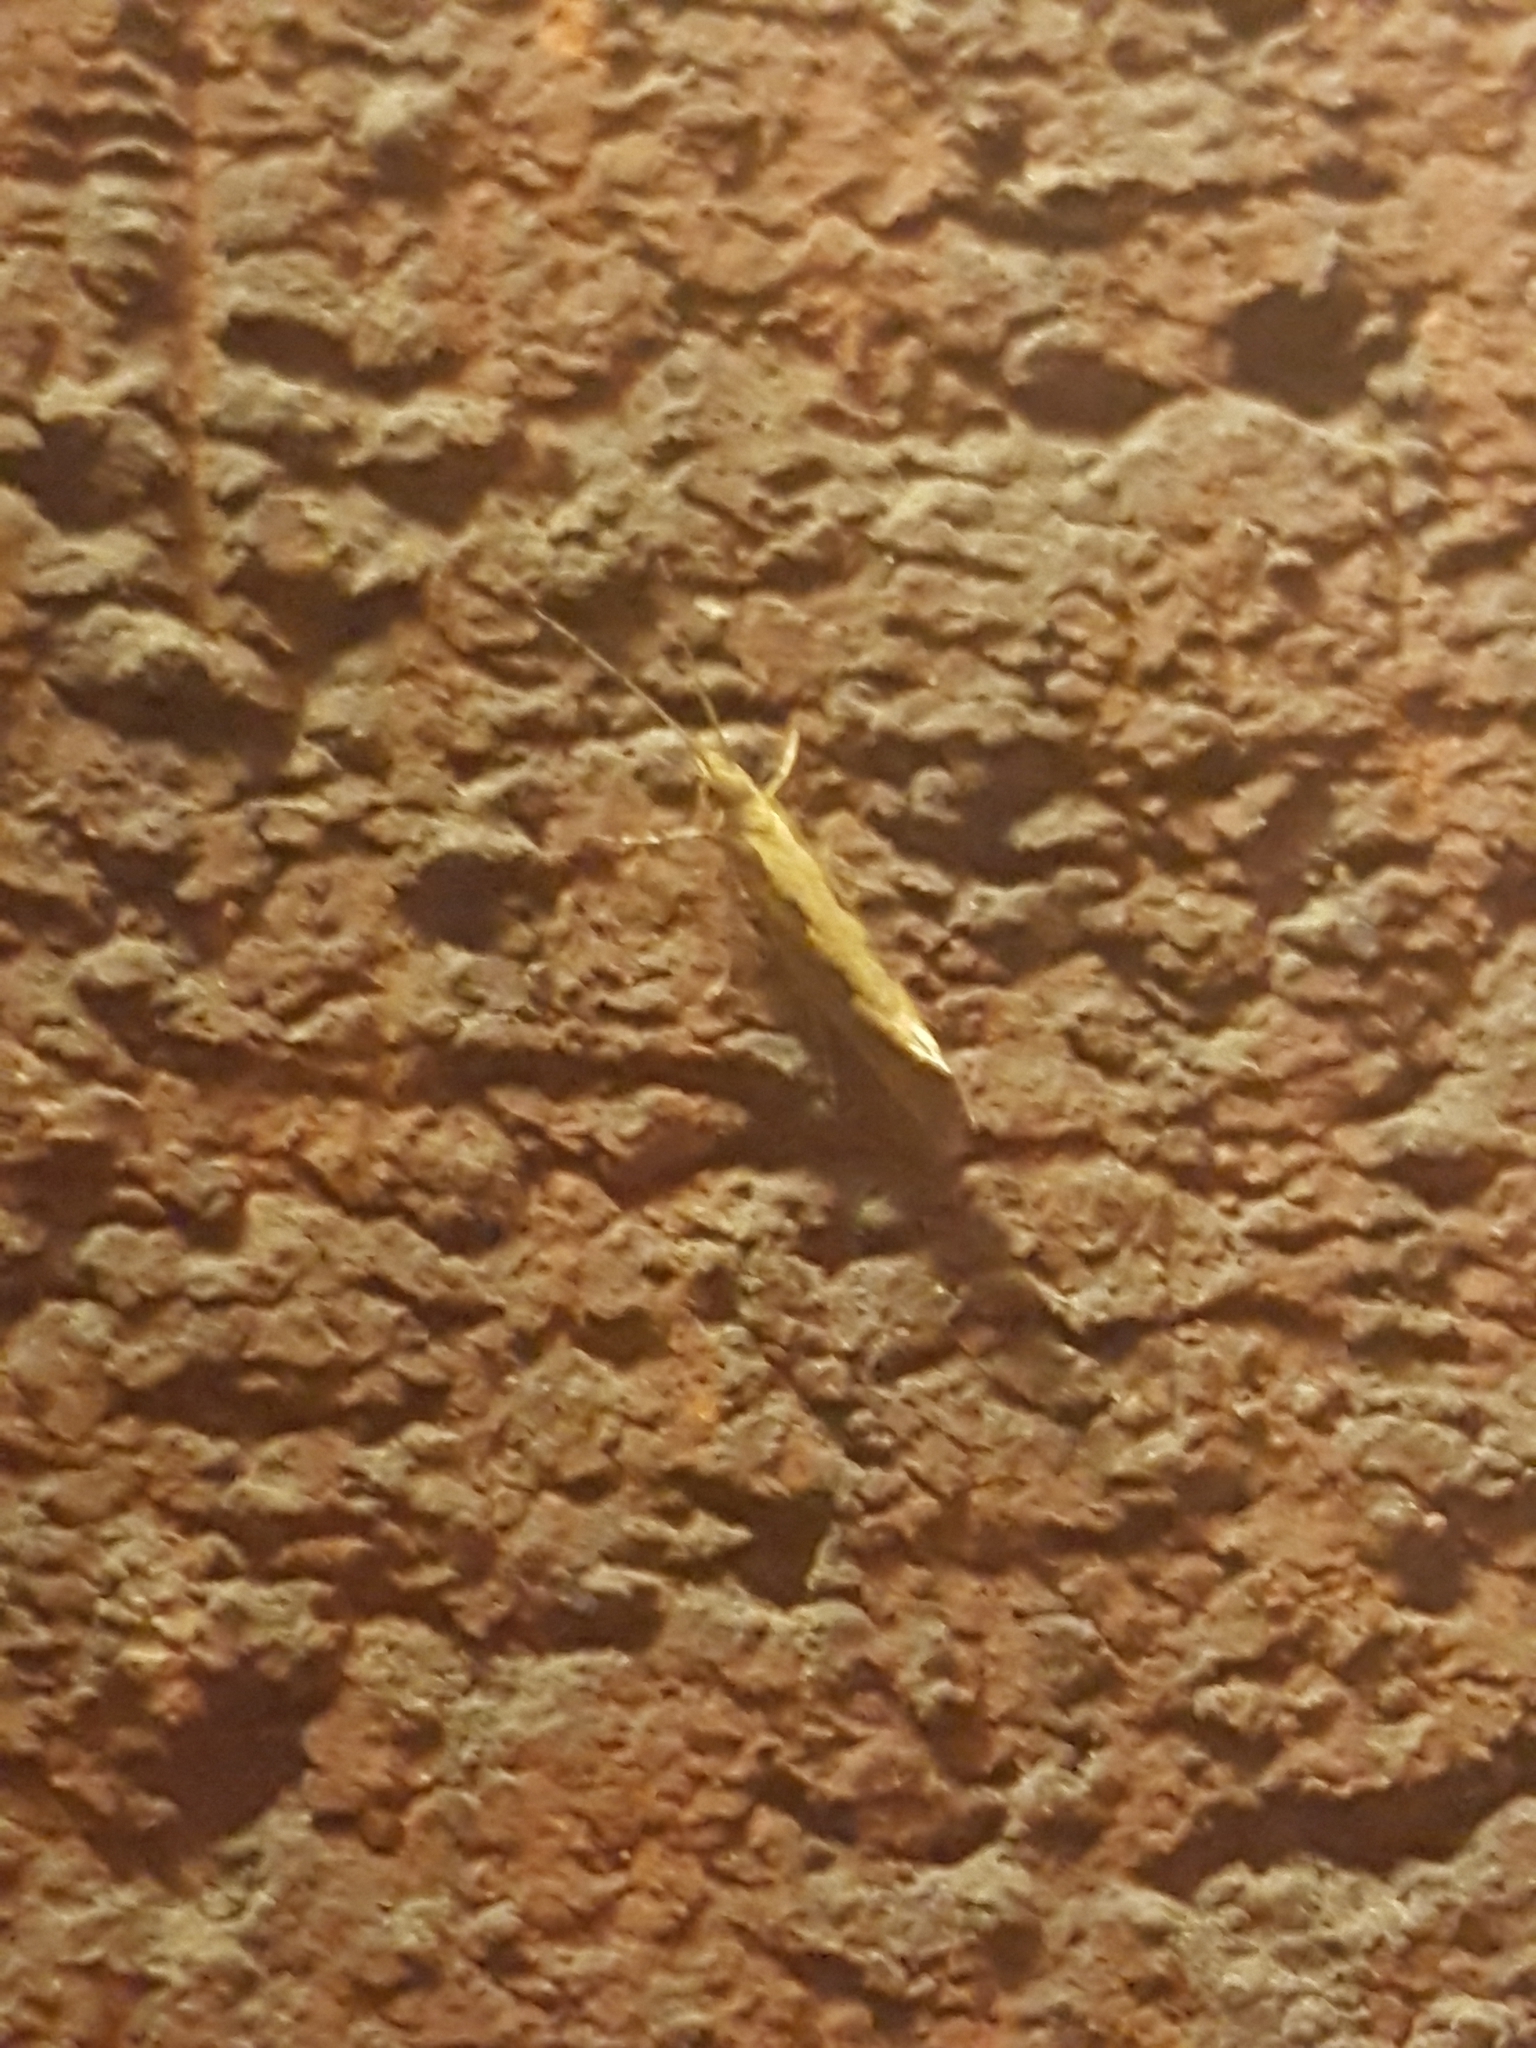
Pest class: diamondback_moth